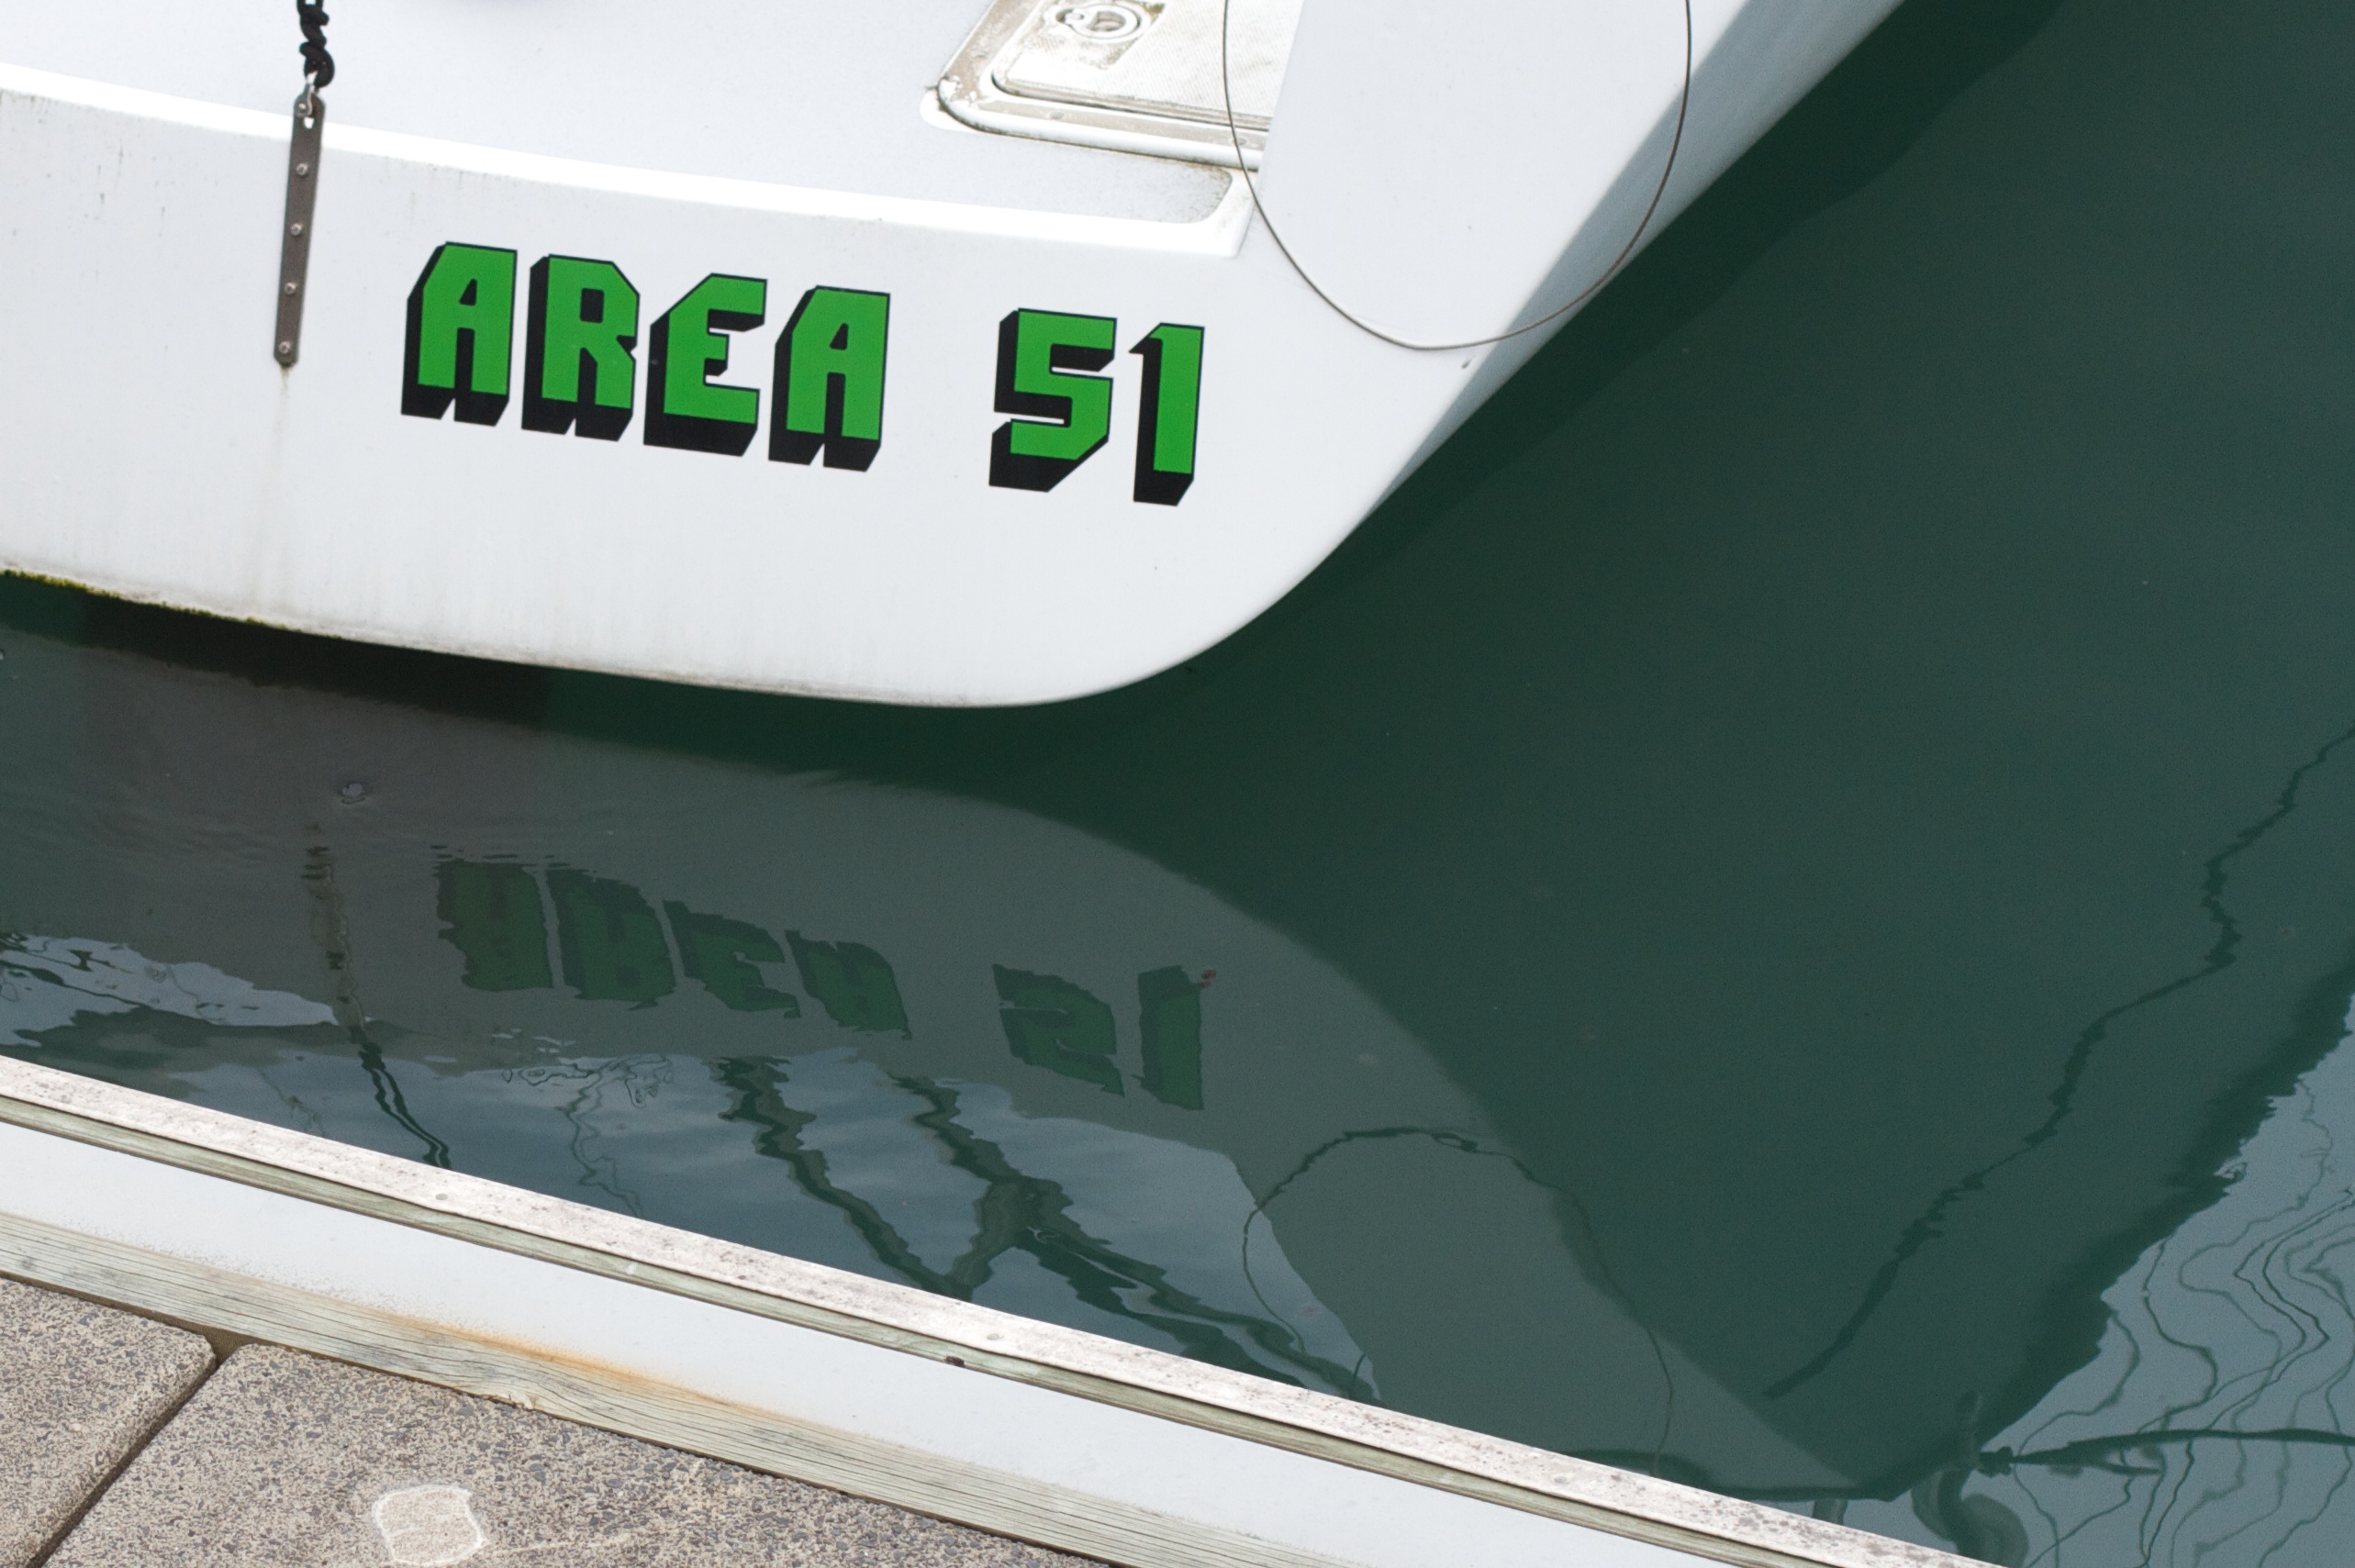
vehicle, automotive exterior, surfing equipment and supplies